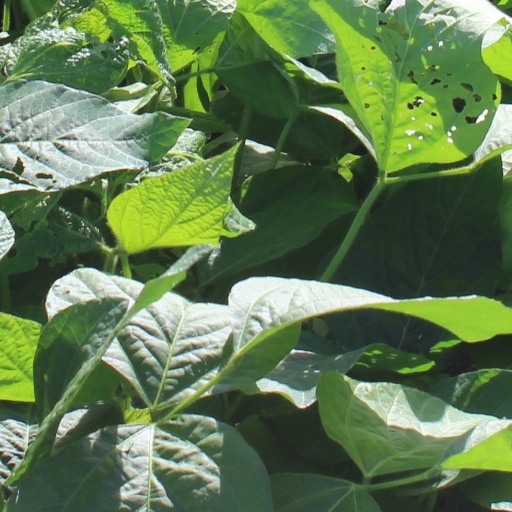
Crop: soybean